Military history of the Tang dynasty

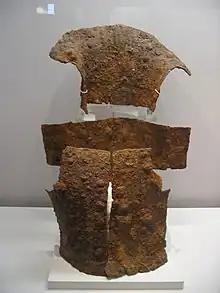
Iron plate armour from Silla, 4th century AD

In the winter of 656, the Tang army set off to defeat the Western Turkic Khaganate. In the fall of 657, they defeated the Chuyue and Karluks subordinate to the Western Turks at Yumugu (nearly present day Urumqi). After securing a victory against the Western Turks at Yingsuo River, the two commanders in charge of the Tang forces got into an argument over their next course of action. They eventually agreed on organizing their troops into a tight formation for better protection, but the delay made it impossible for them to find and engage Ashina Helu's main forces, and the expedition ended inconclusively.